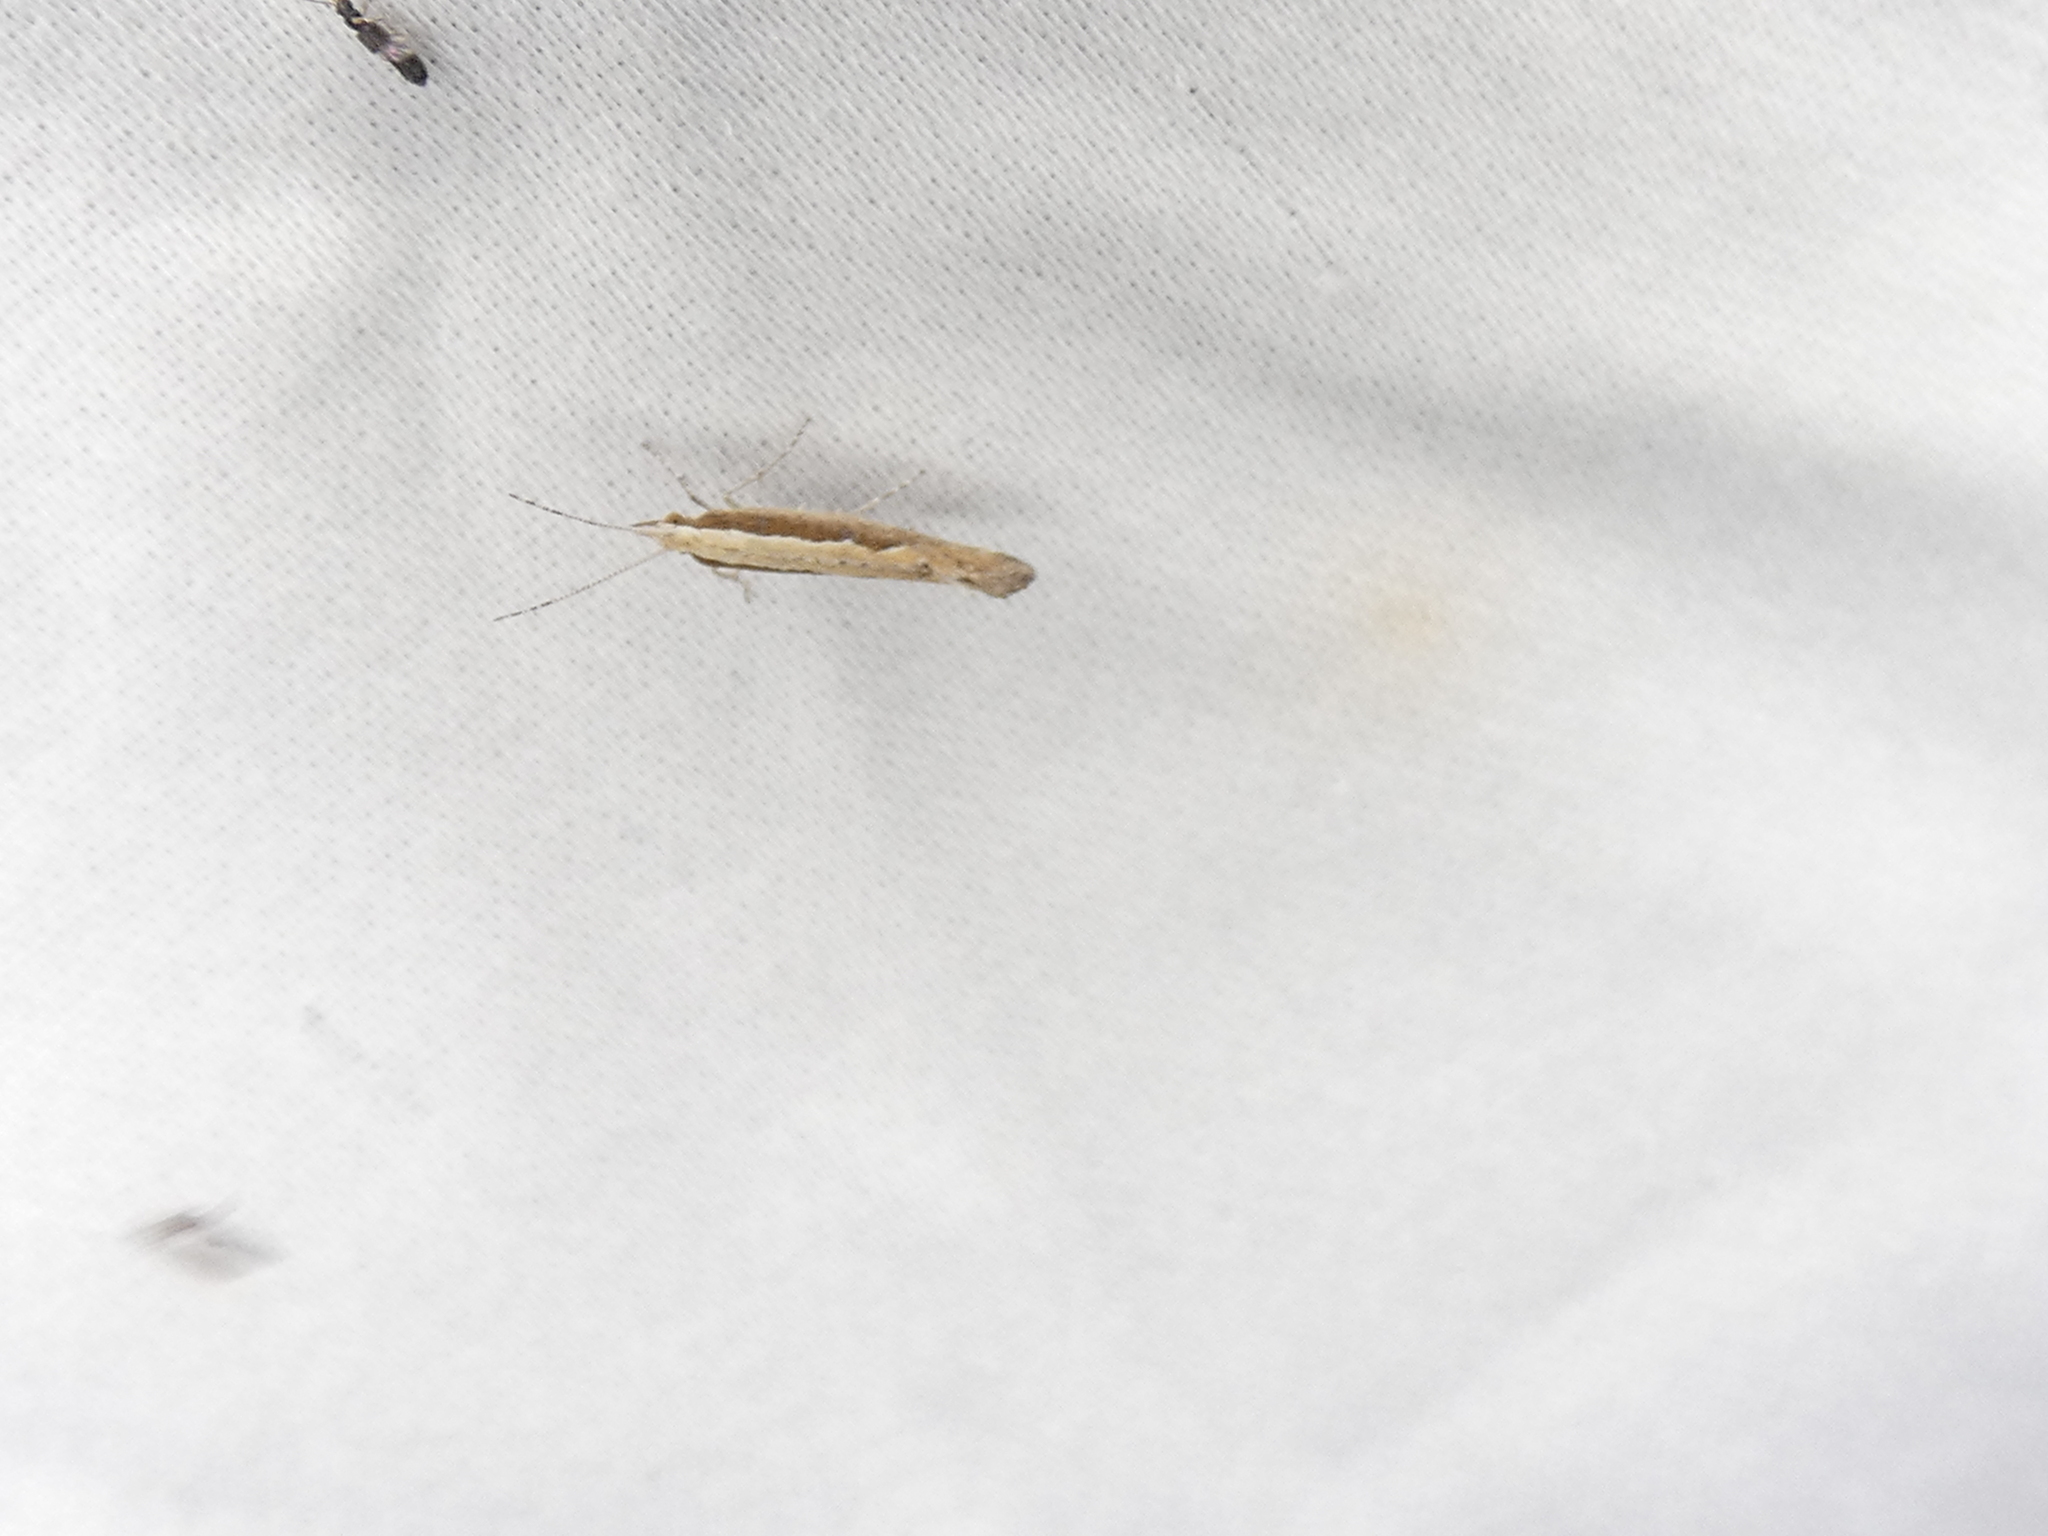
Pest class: diamondback_moth